Mike Harrison (musician)

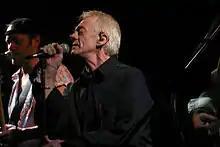
Mike Harrison with Hamburg Blues Band in 2004

Harrison, Wright and Kellie continued to perform as Spooky Tooth during 2008, after which Kellie departed. Harrison and Wright continued as Spooky Tooth during 2009.